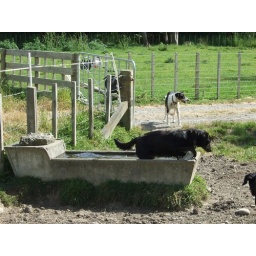
One of Al's working dogs cooling itself off in the animal trough.